Hugh W. and Sarah Sample House

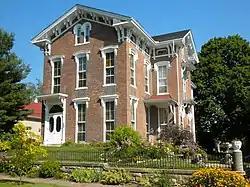

The Hugh W. and Sarah Sample House is a historic building located in Keokuk, Iowa, United States. Hugh Sample became the mayor of Keokuk in 1858 and had the house built the following year. He lived in the residence until his death in 1870. The 2½-story structure was designed in the Italianate style and is considered the finest and most intact example of that style in Keokuk. It follows an irregular plan and features tall narrow windows capped with elaborated crowns, a low pitch gabled roof, and wide bracketed eaves. At one time the house had an ornate cupola. The rooms on the interior have ceilings The house was listed on the National Register of Historic Places in 1995.